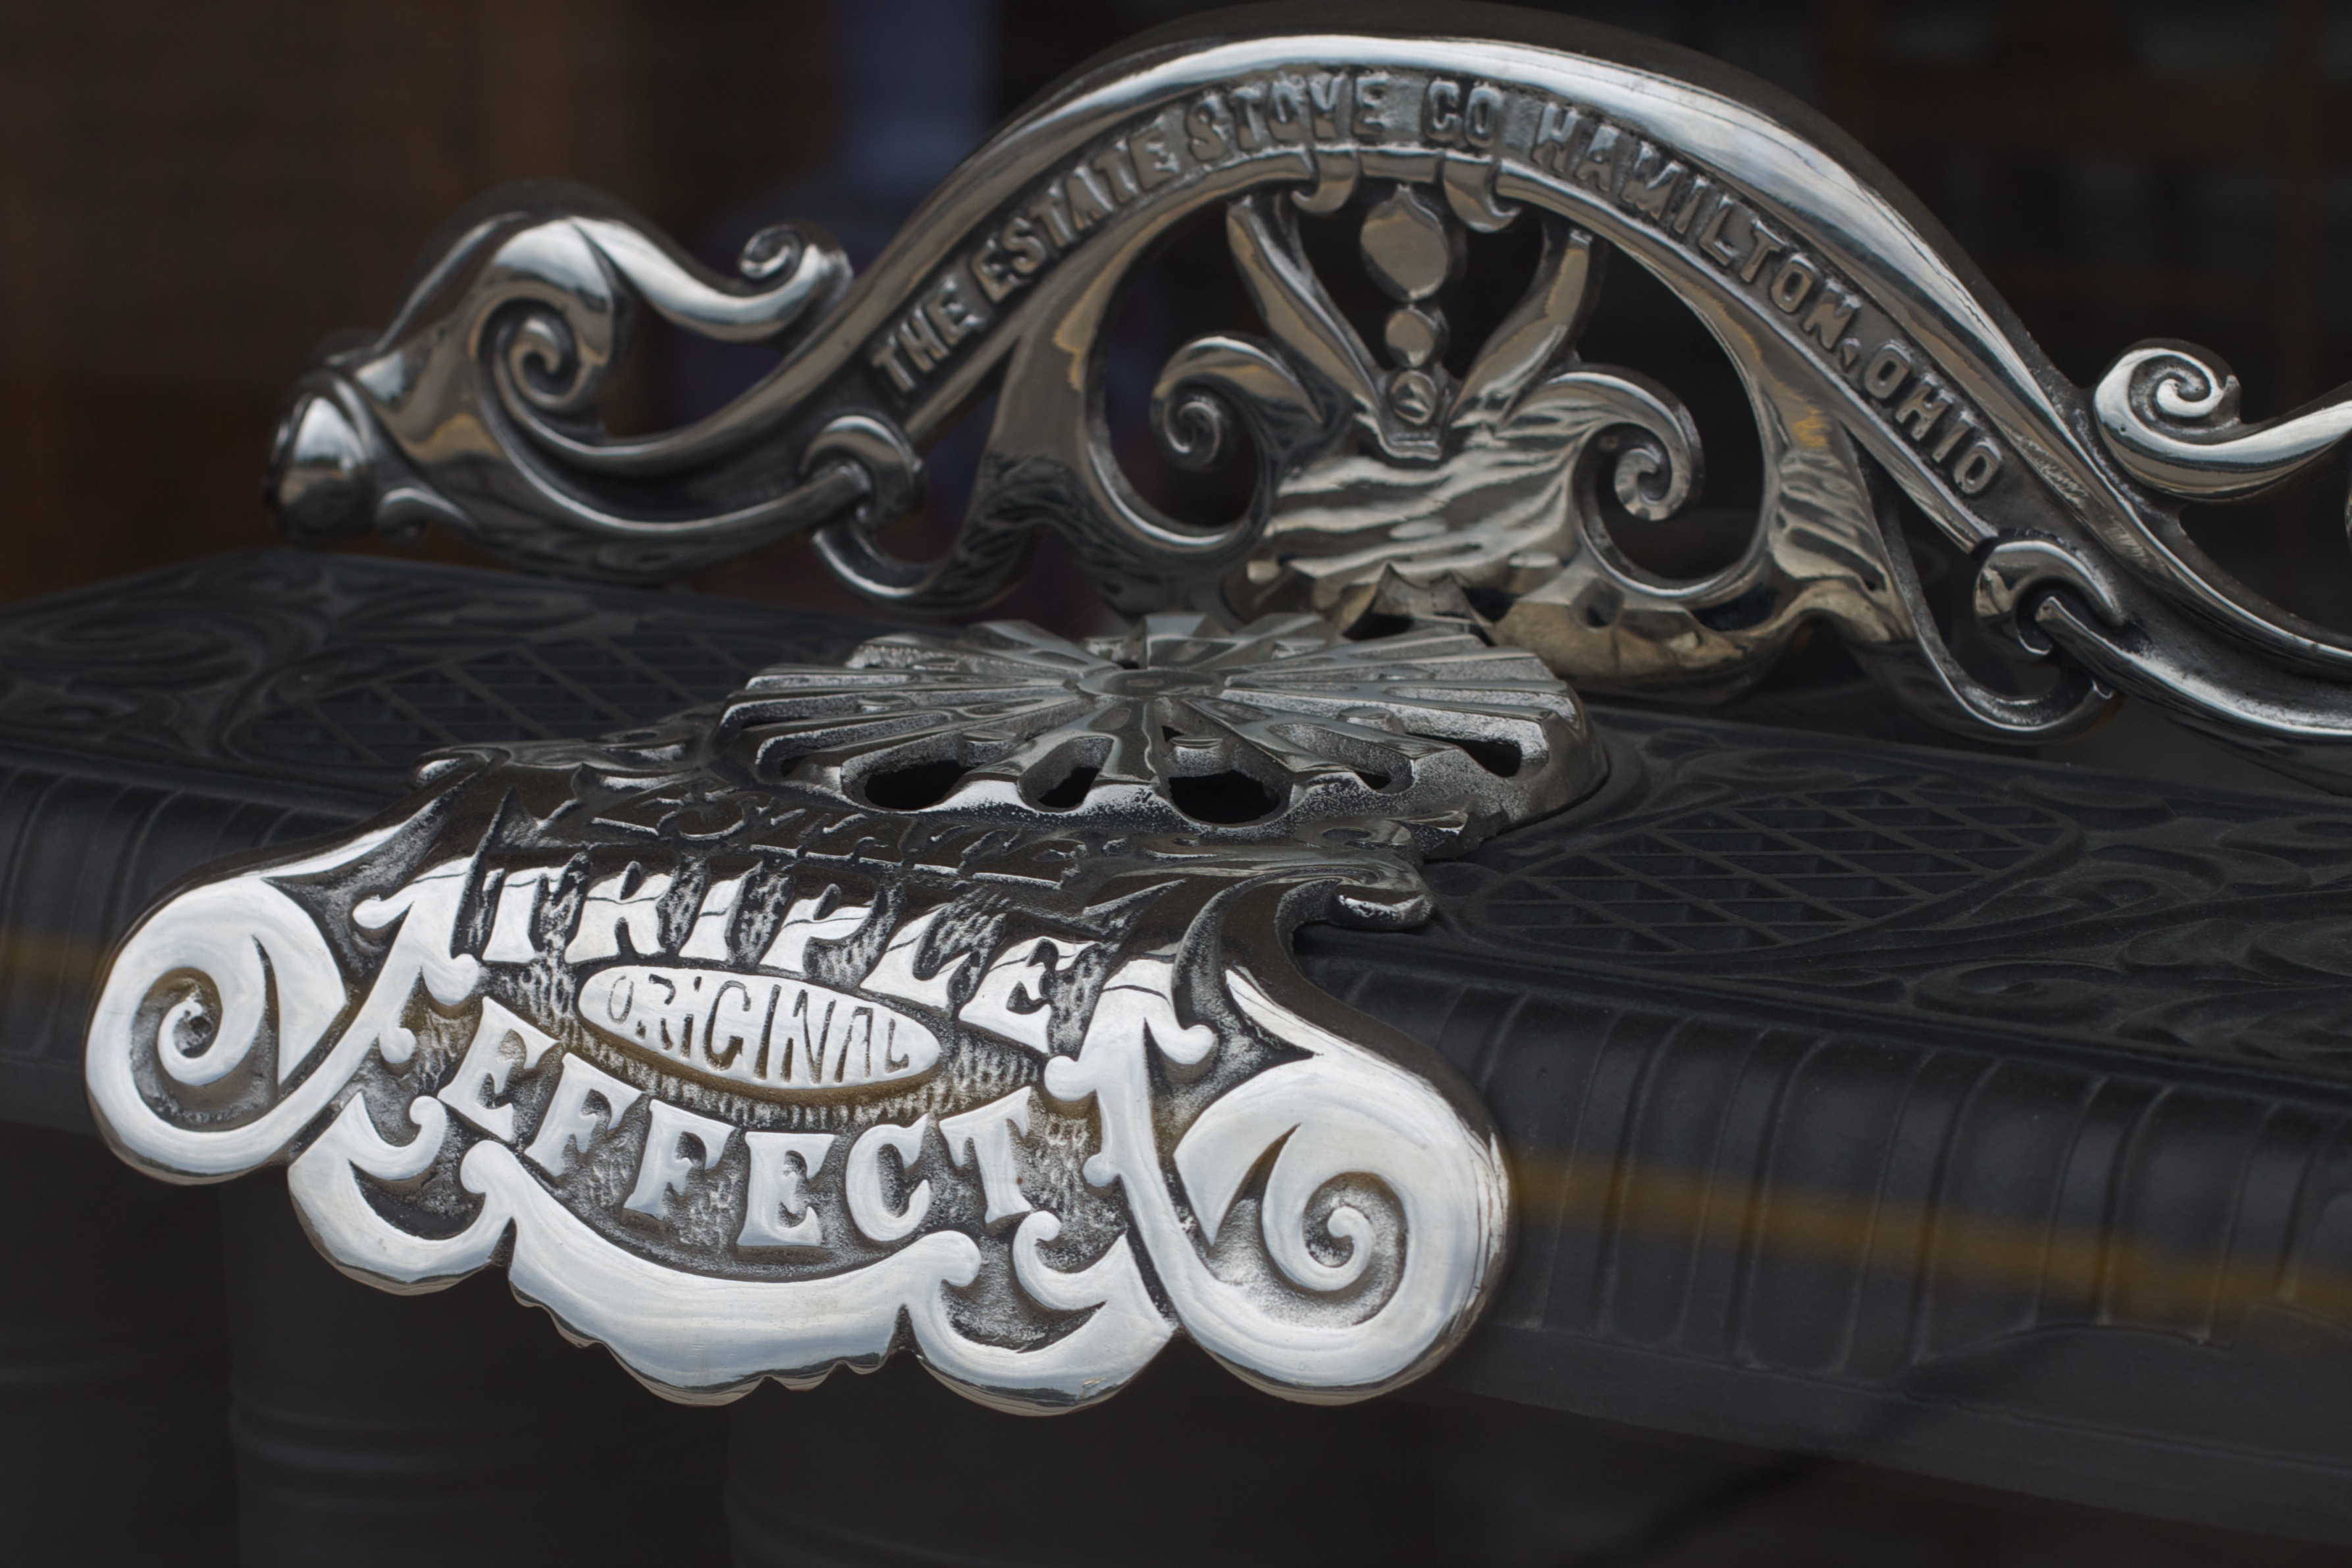
metal, iron, carving, odyssey, wyoming